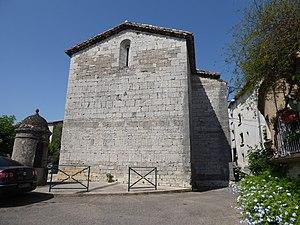
Temple de Lézan